Cotgrave

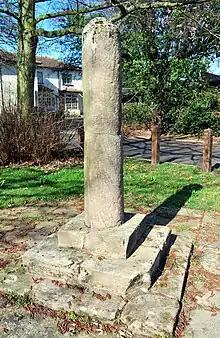
Cotgrave Cross

The epitaph is often referred to as the Cotgrave Cross, as is a six-foot-high monument at the east end of the church. With later, partly ashlar construction parts from the 20th century and parts from the 16th, it is somewhat of a mystery, as it is thought of as ancient, yet does not appear on photographs or pictures before the early 20th century. The site is near an important old junction, but there is no surviving medieval stonework evident. There were ideas of moving the war memorial to that site and the Cross moved perhaps to the country park, but these were dismissed as too costly.